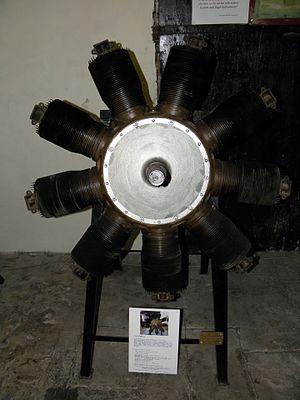
Chiribiri était un fabricant d'automobiles type voiturettes et de moteurs d'avions italien durant les années 1910 et 1920.